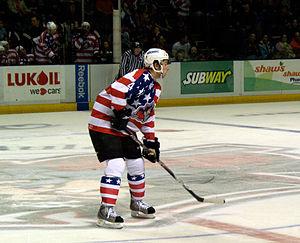
Chris Butler est un joueur professionnel américain de hockey sur glace évoluant à la position de défenseur.